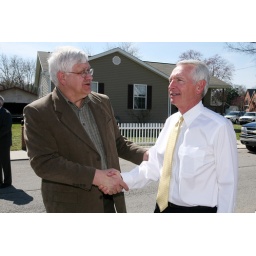
Unveiling of highway sign that publicizes the childhood home of author Robert Penn Warren in Guthrie.